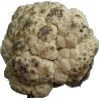
Label: Cauliflower 1